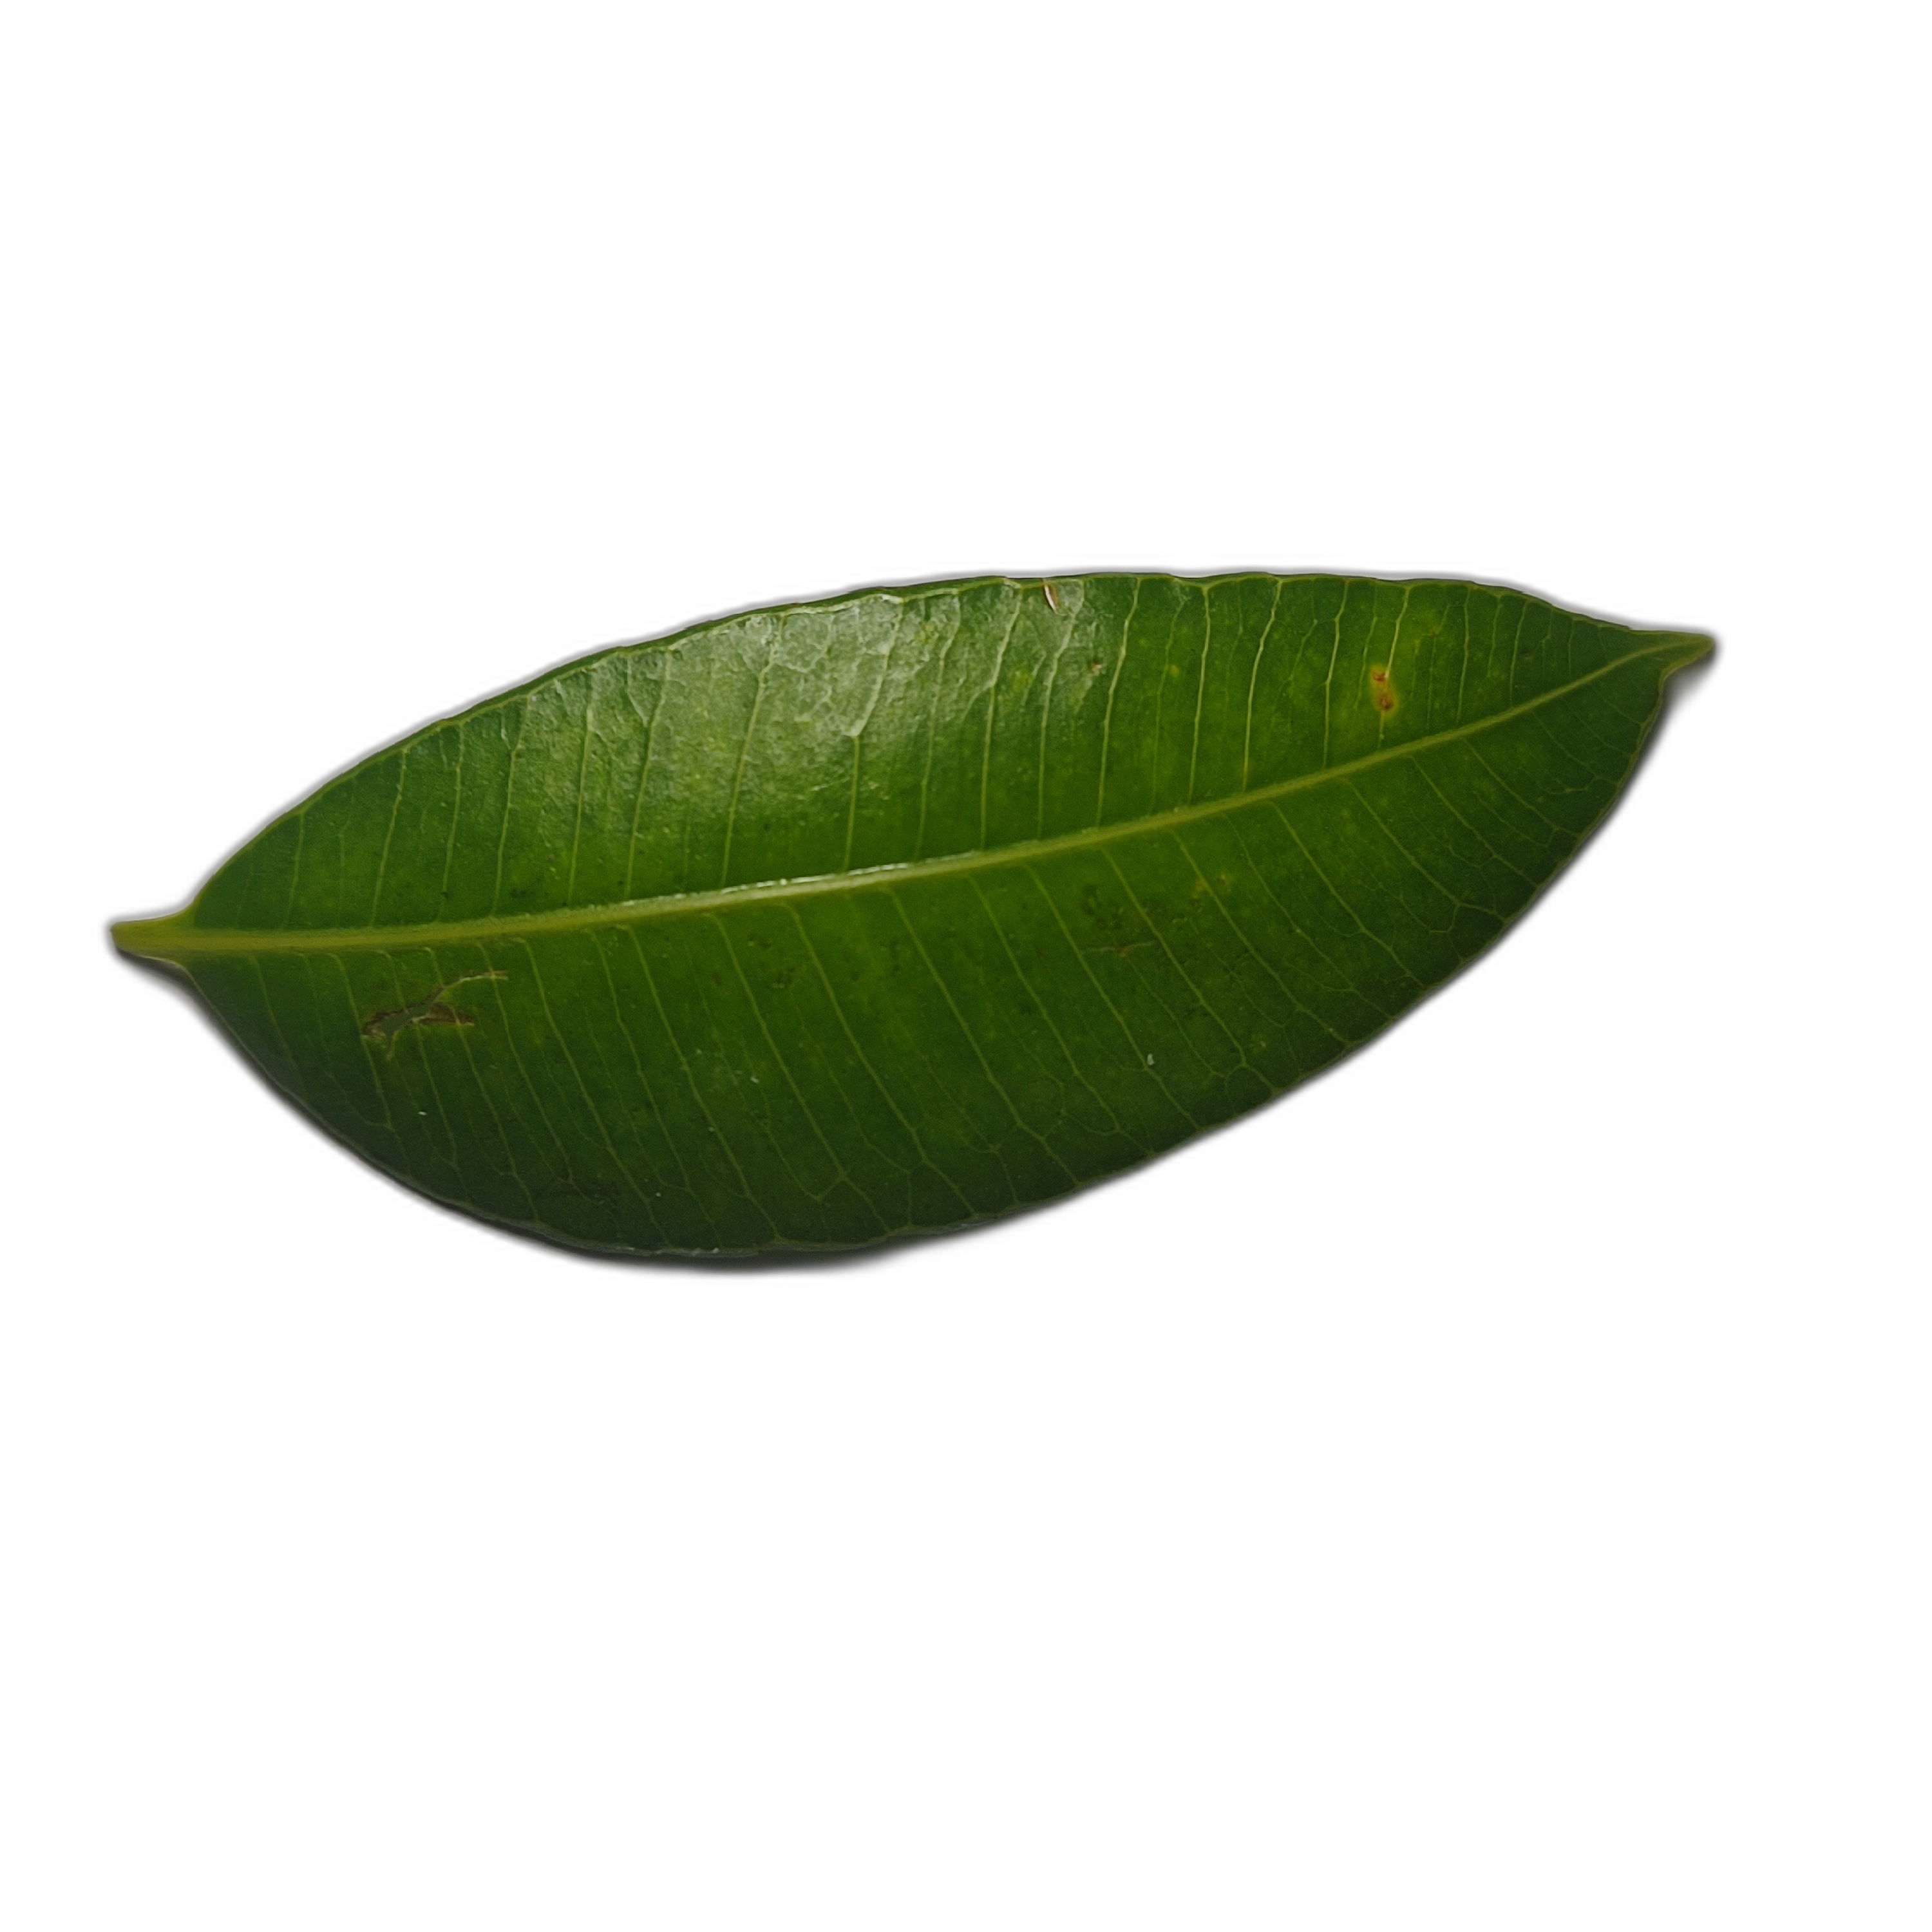
Label: healthy